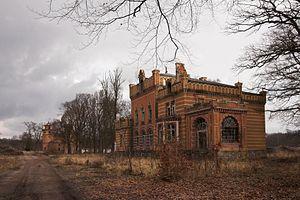
Le manoir de Gentzrode est un petit château brandebourgeois situé dans la municipalité de Neuruppin, hors des limites de la ville. Il a été construit en 1876-1877 en style mauresque pour Alexander Gentz. Il est aujourd'hui abandonné.